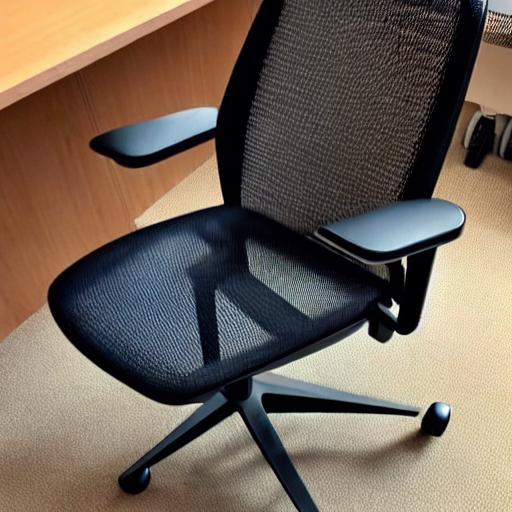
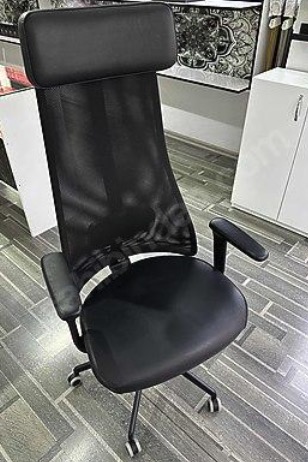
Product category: items_chair
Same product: no